Acyldepsipeptide antibiotics

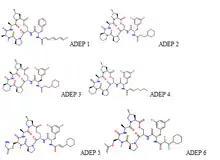
ADEP 1 and its synthetic congeners

There are 6 forms of acyl depsipeptides that are distinguishable by their chemical structure and function. ADEPs generally differ by one or two functional groups that give some of them more flexibility, and stability. Their chemical structures are derived from ADEP 1 and are slightly different from one another. For instance, the only difference between ADEP 2 and ADEP 3 is the conformation of the difluorophenylalanine side chain. ADEP 2 has an S configuarion while ADEP 3 has an R configuarion.